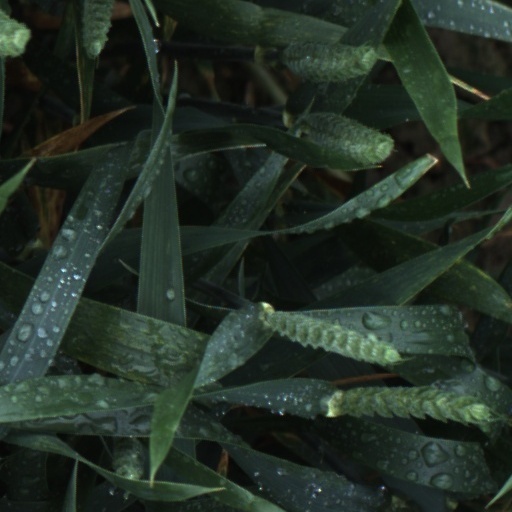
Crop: wheat